Rotorua Branch

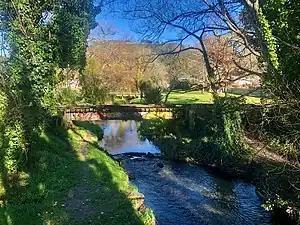
Bridge over Waiowhiro Stream, about 2km from the Koutu end of the line, in 2021

During the late 1990s traffic on the line gradually declined with the twice-daily Geyserland Express railcar service being reduced in 1995 to a daily service with twice-daily services on Fridays and Sundays only, and in 1996 reduced to a daily service on all days. The nightly Bay Raider freight service was cancelled in 2000 and the Geyserland Express was cancelled in 2001.